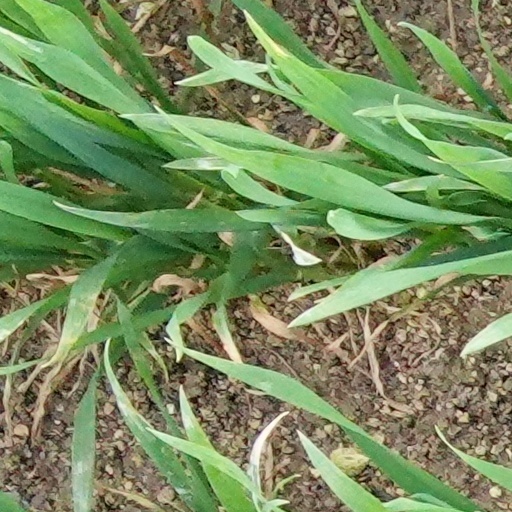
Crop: wheat